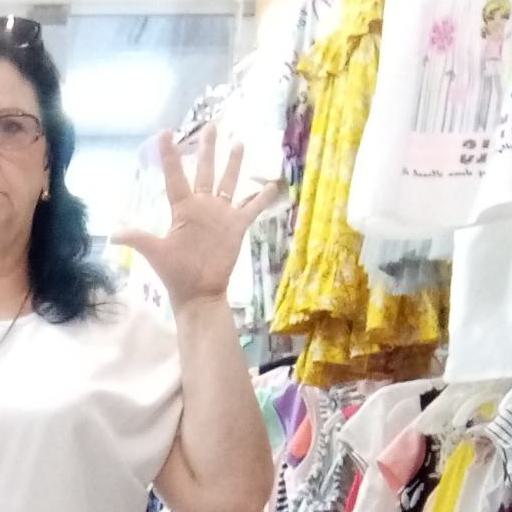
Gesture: palm